Scots Church, Sydney

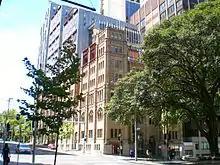
The current church, pictured in 2008.

The Scots Church Sydney is an active congregation of the Presbyterian Church in Australia. The historic Presbyterian church located at 42–44 Margaret Street on the corner of York Street, in the Sydney central business district, in the City of Sydney local government area of New South Wales, Australia. It was designed by Rosenthal, Rutledge & Beattie and built by Beat Bros in 1929. Since 2005, the 1929 building has supported a high rise apartment building on top of it, designed by Tonkin Zulaikha Greer.